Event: Nepal Earthquake
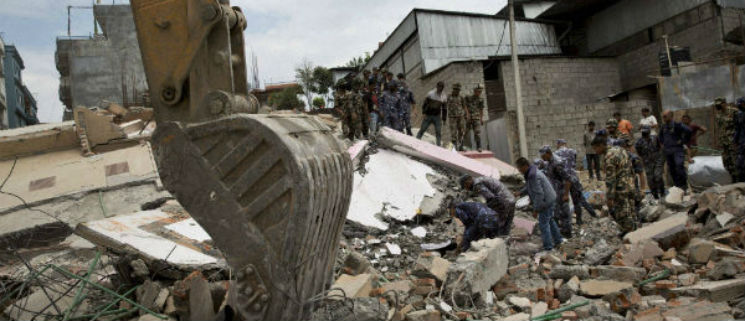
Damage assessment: damage